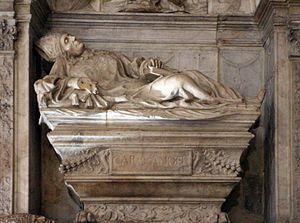
Giovanni Michiel, dit le cardinal de Vérone est un cardinal italien du XVᵉ siècle. Il est le neveu du pape Paul II et un cousin du cardinal Giovanni Battista Zeno.